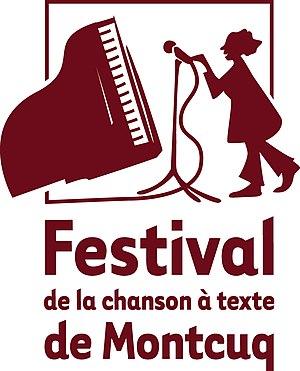
Logo créé sous ma direction (Claire de Villaret) et dont je détiens les droits en tant que cofondatrice du festival. Dessiné par Marie de Grossouvre
La chanson à texte est un genre de chanson populaire dont la qualité littéraire est revendiquée par ses auteurs par rapport aux chansons dites de « variété » au contenu plus prosaïque. L'expression elle-même a été popularisée en Belgique et en France depuis la seconde moitié du XXᵉ siècle. Des analyses de sociologues ont montré que son emploi participait d'une démarche de légitimation culturelle. Elle est présente dans le système de classification utilisé par les bibliothèques publiques en France depuis 1983 pour les documents musicaux, l'une des catégories de la chanson francophone, des années 1950 aux années 2000.
Le festival de la chanson à texte de Montcuq a été créé en 2005 à Montcuq par le comédien Henri Courseaux, Claire de Villaret et l'association Musique Cours et Granges. Chaque été, il présente diverses facettes de la chanson à texte francophone lors de plusieurs concerts. Depuis 2008, il organise à Paris une soirée sur le même thème.
Montcuq est une ancienne commune française située dans le département du Lot, en région Occitanie, devenue, le 1ᵉʳ janvier 2016, une composante de la commune nouvelle de Montcuq-en-Quercy-Blanc.